Professional snooker career of Ronnie O'Sullivan

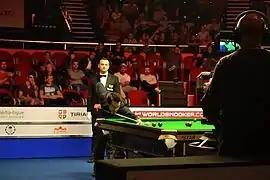
O'Sullivan at 2016 European Masters in Bucharest, Romania

O'Sullivan began the 2016–17 season late, at the Shanghai Masters. In the first round, he defeated Liang Wenbo 5–4 after recovering from 1–4 down. It was his first professional tournament match in five months. However, this was as far as he progressed, as in the second round he lost by 2–5 to Michael Holt. Competing in the inaugural European Masters, O'Sullivan defeated David Gilbert 4–1 in the first round, Mark Allen 4–2 in the second round, Mark Davis 4–1 in the quarter-finals and then whitewashed Neil Robertson 6–0 in the semi-final. Facing Judd Trump in the final, O'Sullivan took a 5–3 lead after the first session. In the second session, O'Sullivan further led 8–6 before eventually losing 8–9. In the first of the Home Nations series of tournaments, at the inaugural English Open, O'Sullivan defeated Jimmy Robertson 4–0 in the first round, Zhao Xintong 4–3 in the second, but then lost to Chris Wakelin in the third by 3–4. At the International Championship, O'Sullivan beat Xiao Guodong 6–4 in the first round and Kurt Maflin 6–4 in the second to reach the last 16. However, he was then defeated by Michael Holt 4–6, making this the third consecutive loss to Holt in 2016.